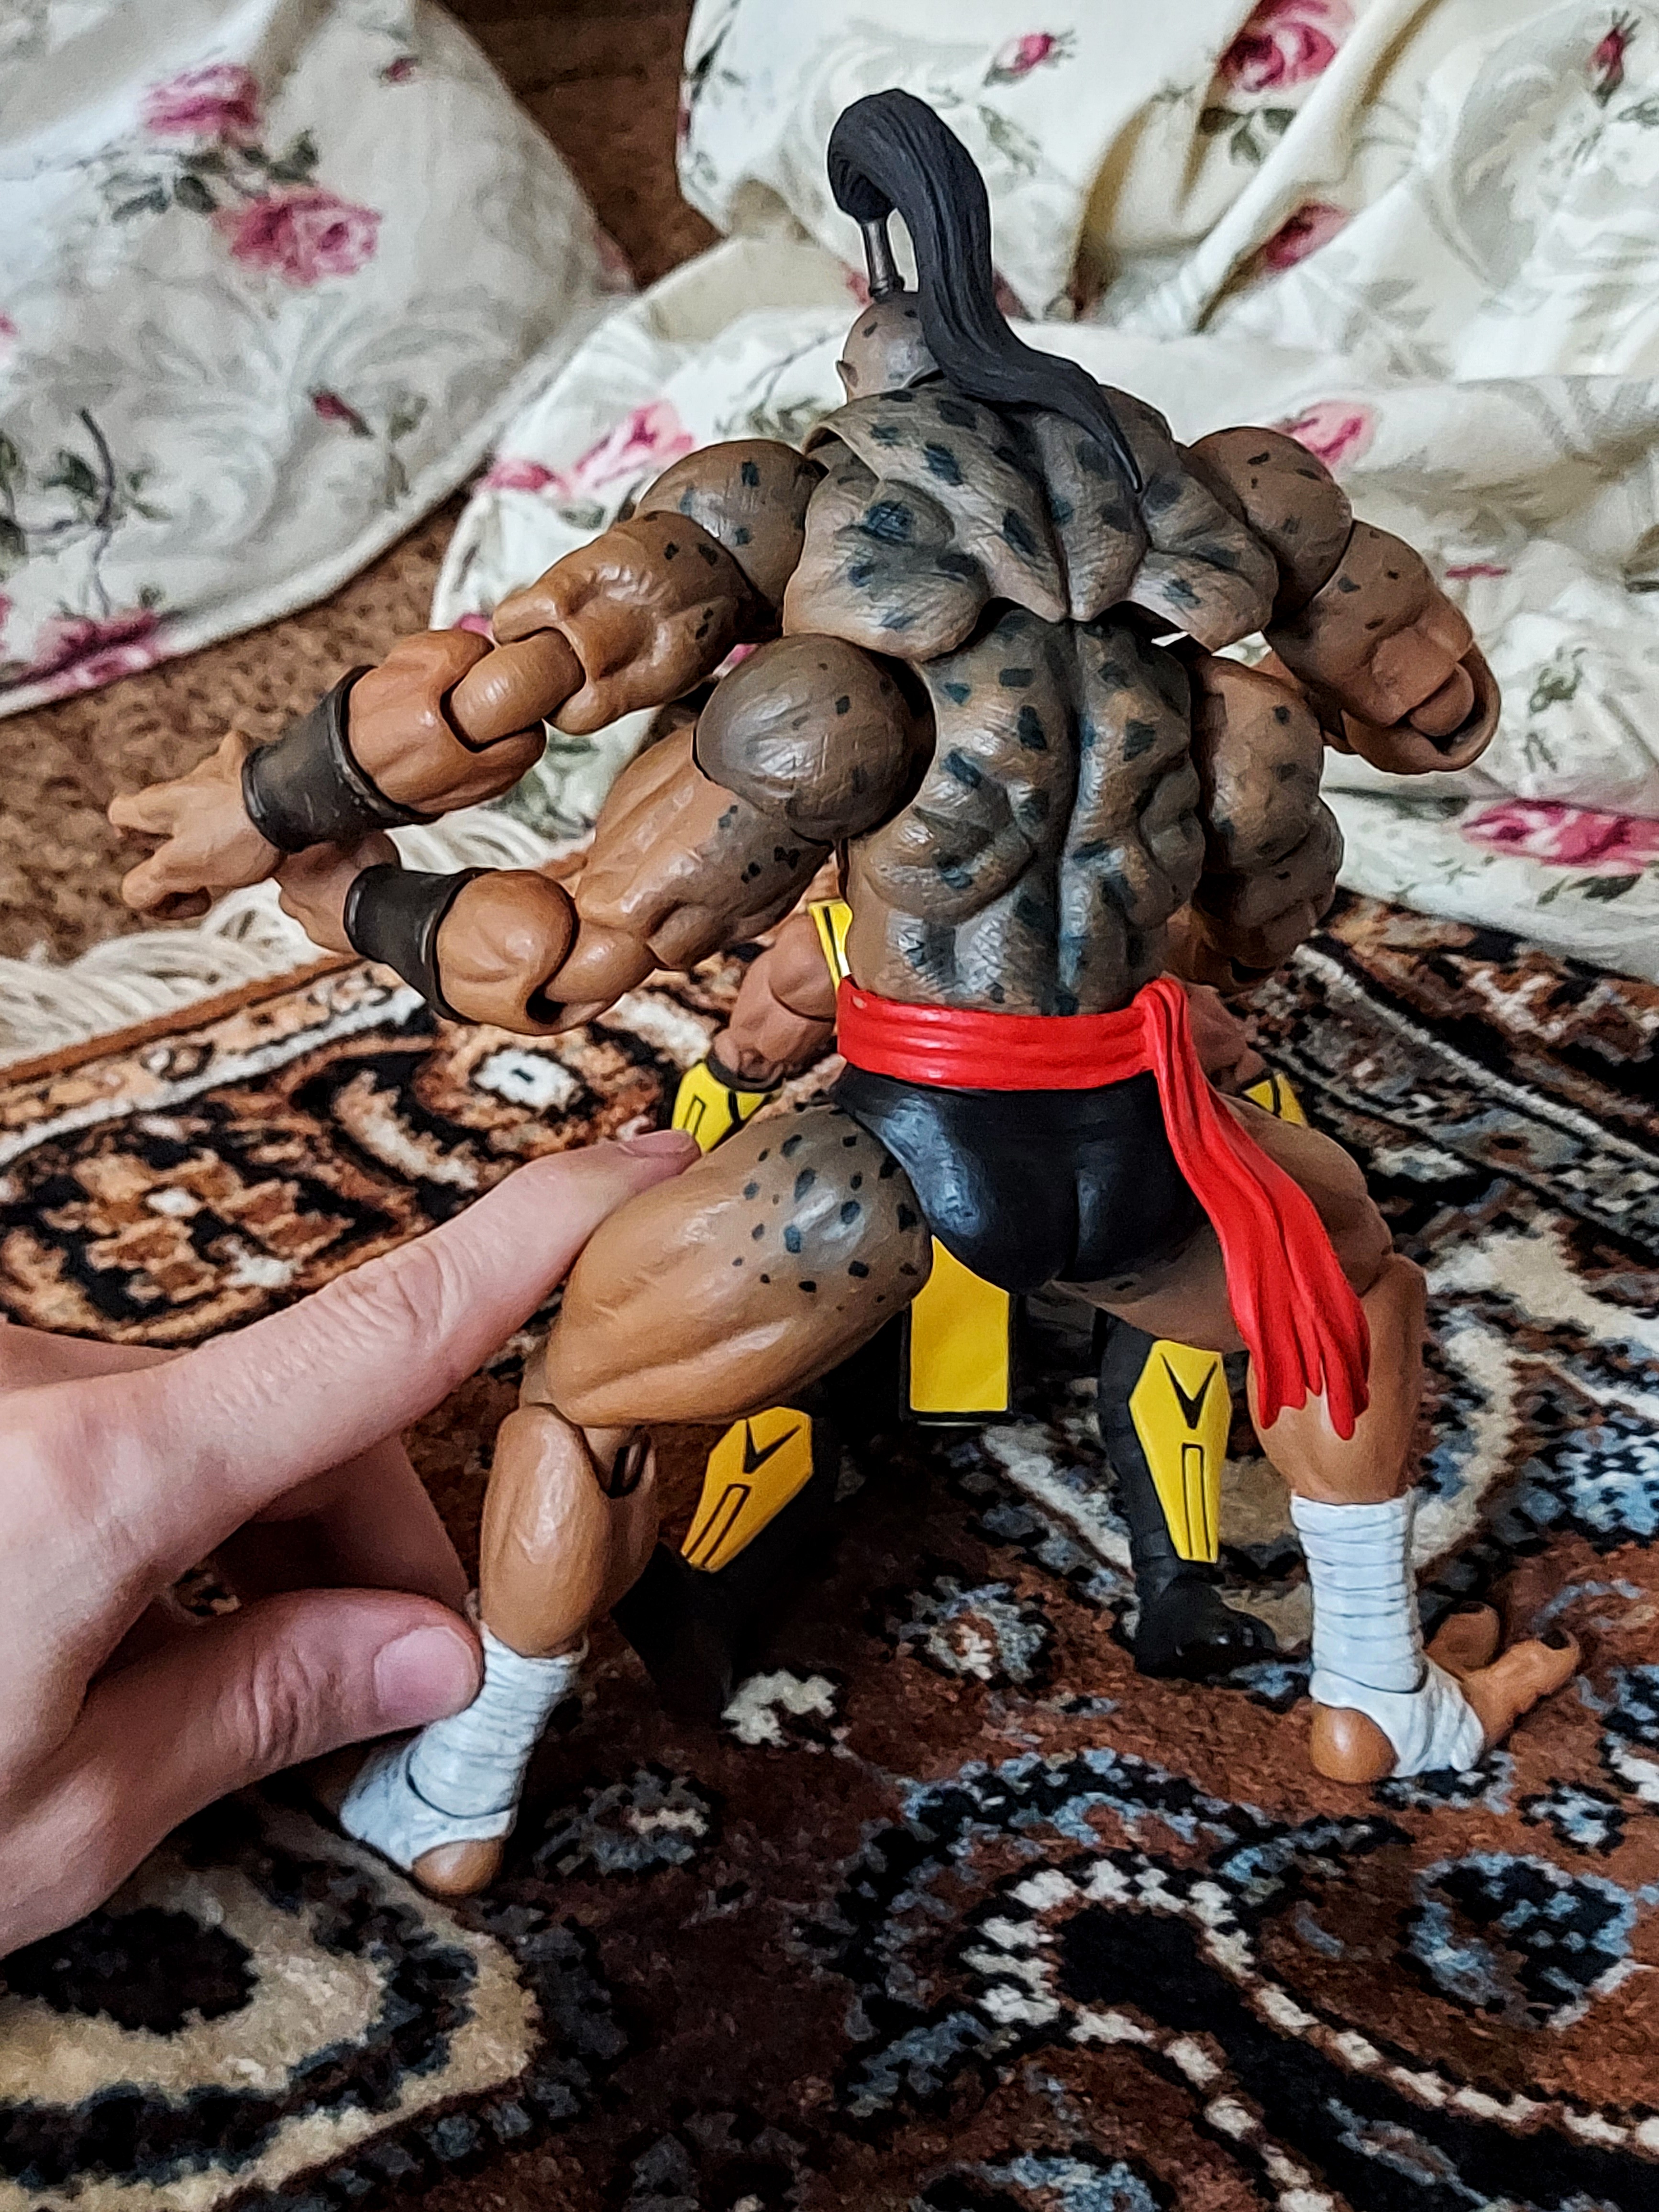
Shokan, storm, collectibles, warrior, fighter, action, figure, hand, wood, gesture, finger, art, nail, toy, fictional character, metal, thumb, action figure, illustration, carmine, visual arts, fiction, flesh, soil, fashion accessory, pattern, animation, still life photography, mythology, tradition, figurine